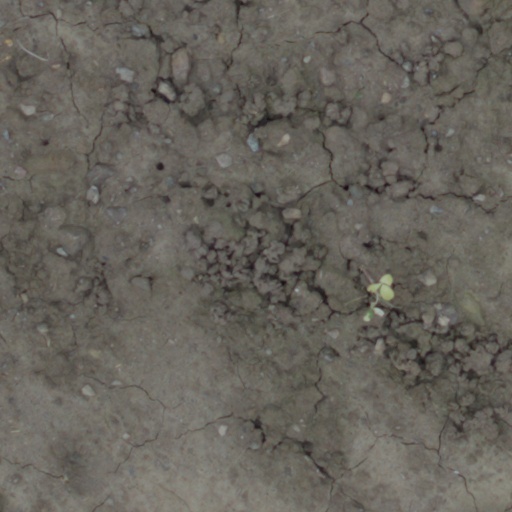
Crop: wheat